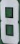
Number: 8